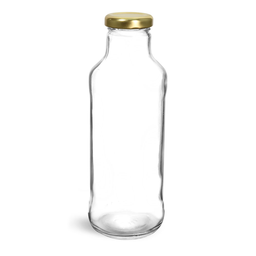
Label: bottles